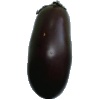
Label: eggplant